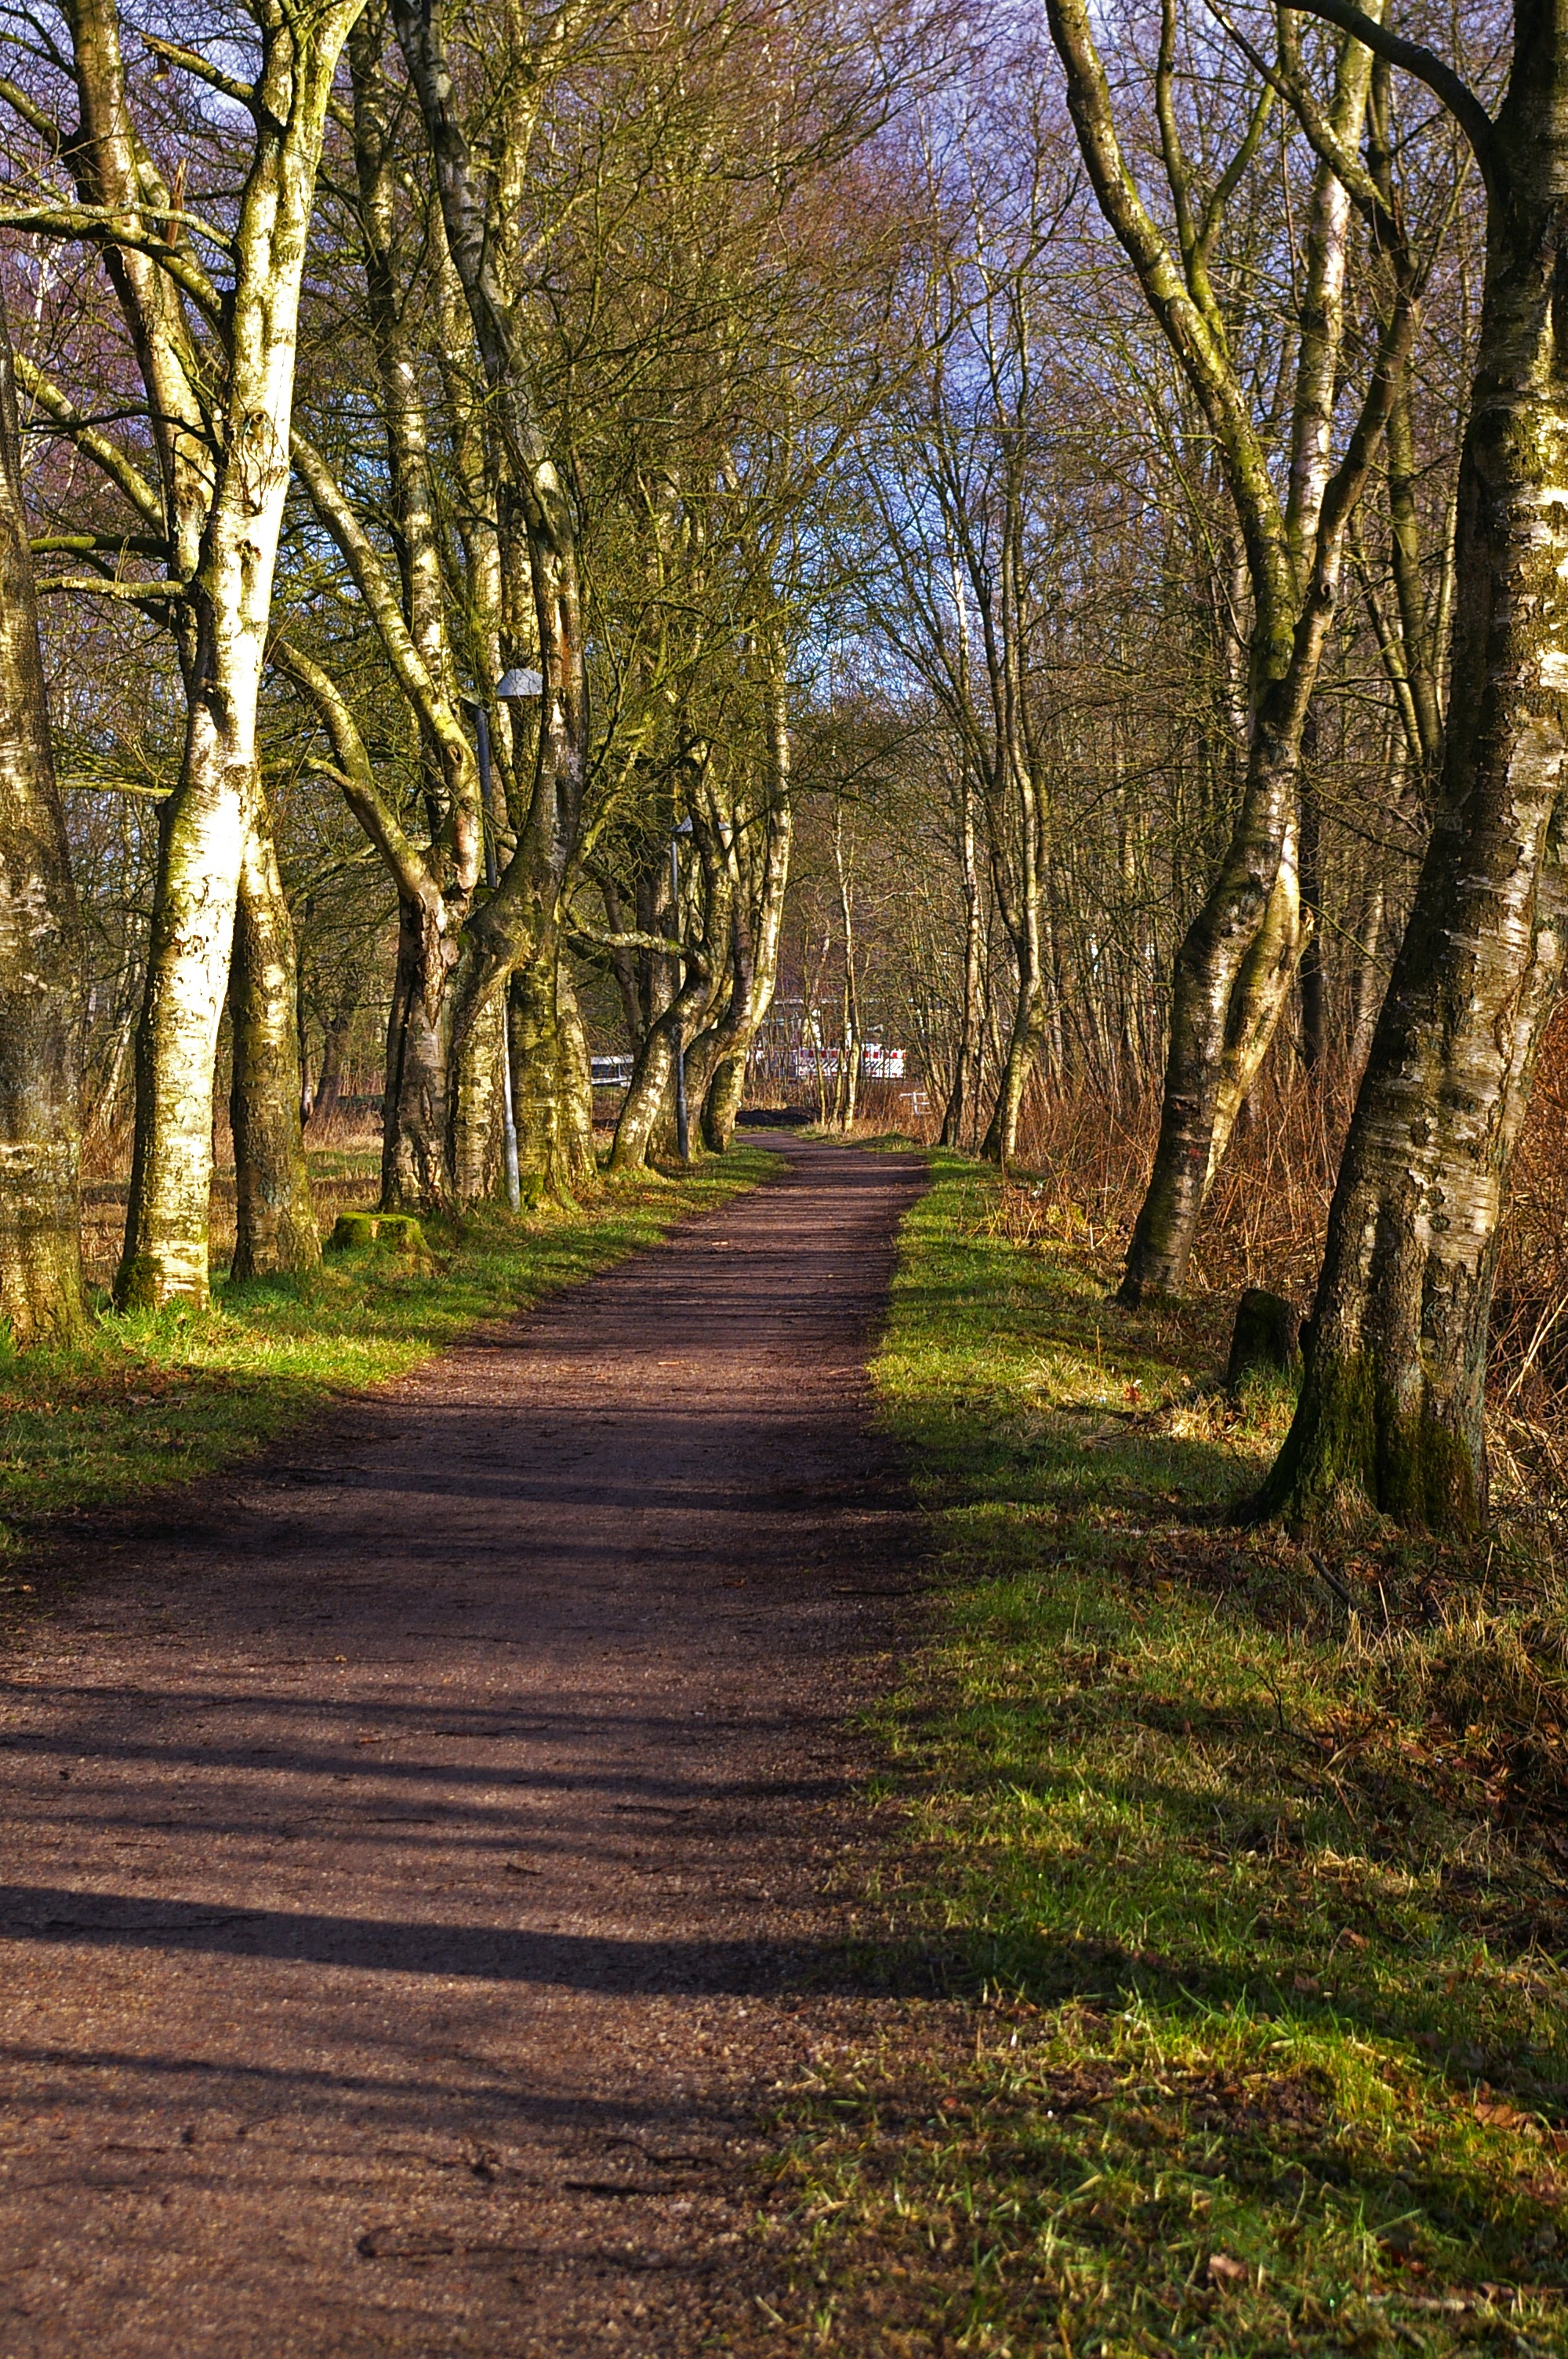
landscape, tree, nature, forest, grass, branch, plant, sunlight, morning, leaf, green, autumn, park, season, trees, sunny, deciduous, grove, woodland, habitat, parks, mood, away, atmospheric, forest path, rural area, bicycle tour, natural environment, woody plant